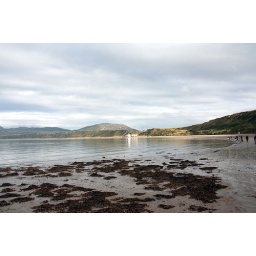
The main access to the beach is right down the side of the white building in the distance.